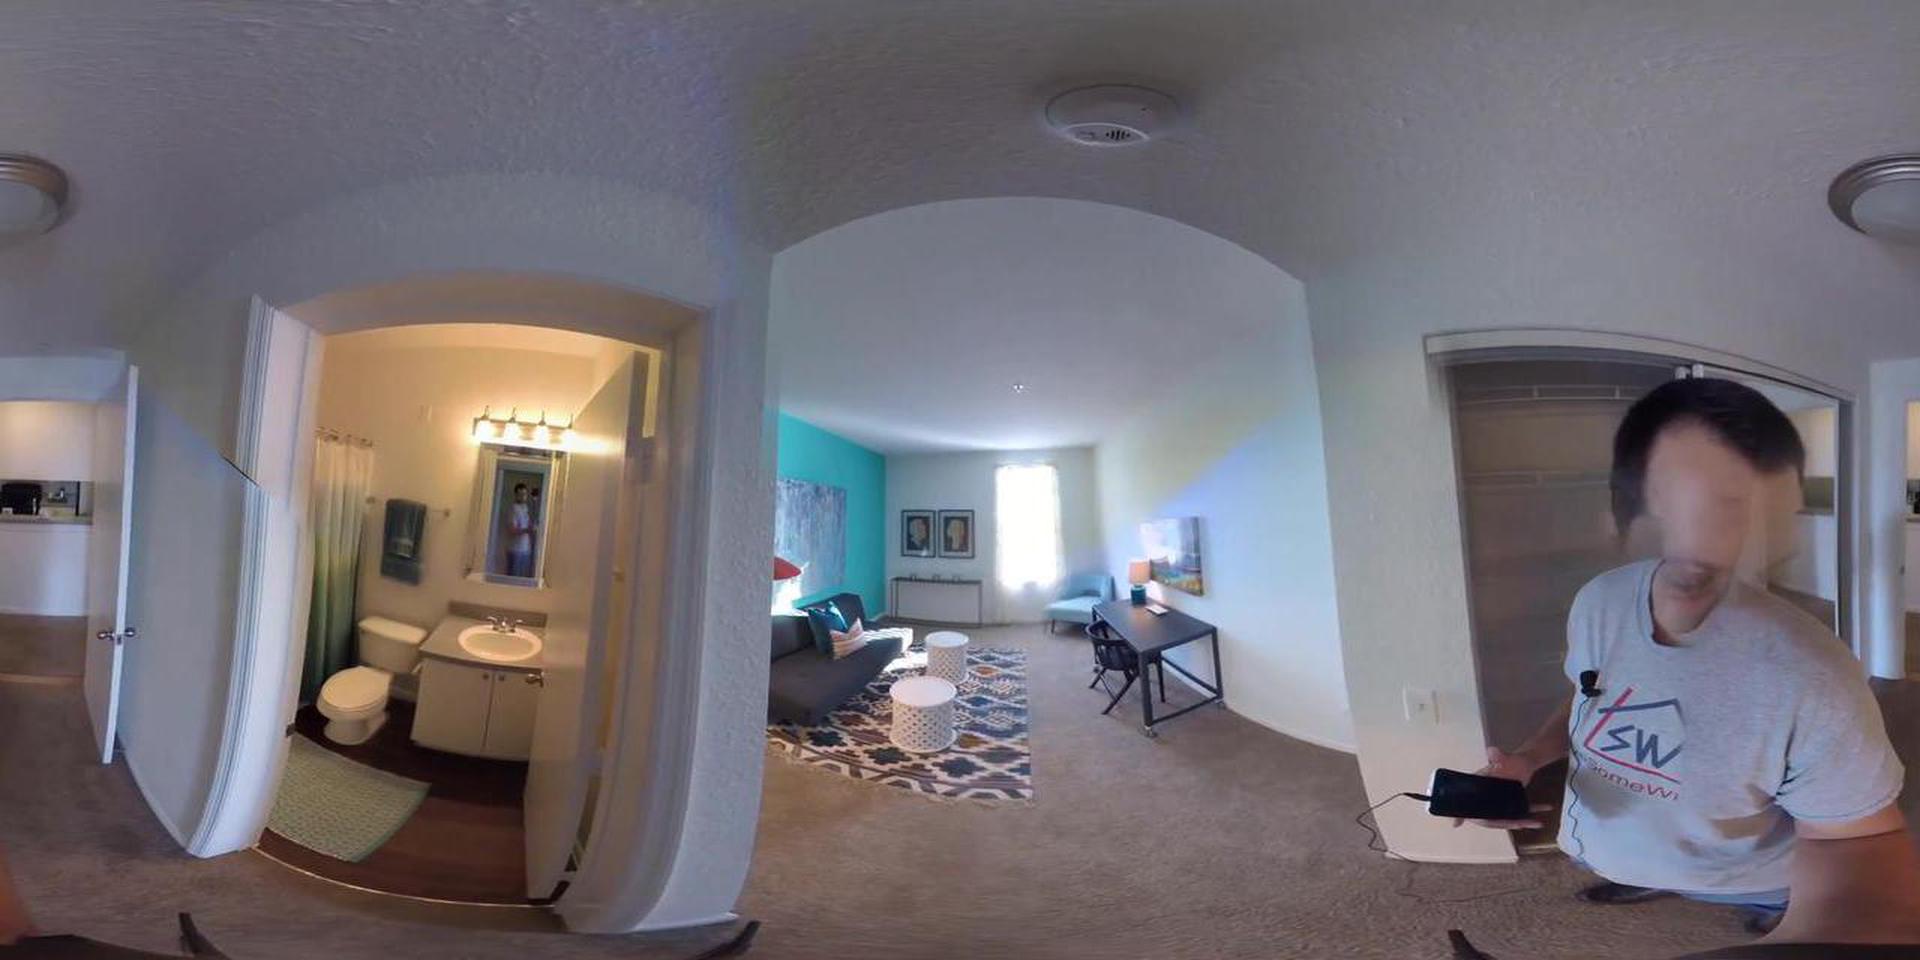
Referred object: the white toilet next to the sink

Referred object: the ceiling smoke detector